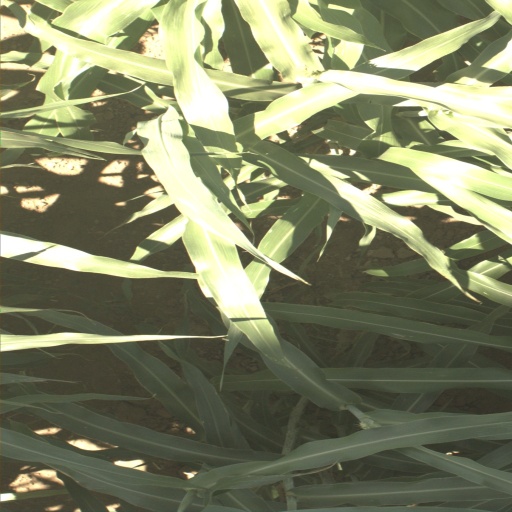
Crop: sorghum